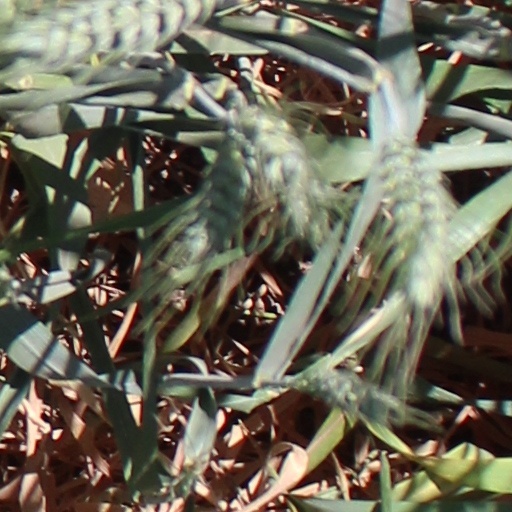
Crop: wheat